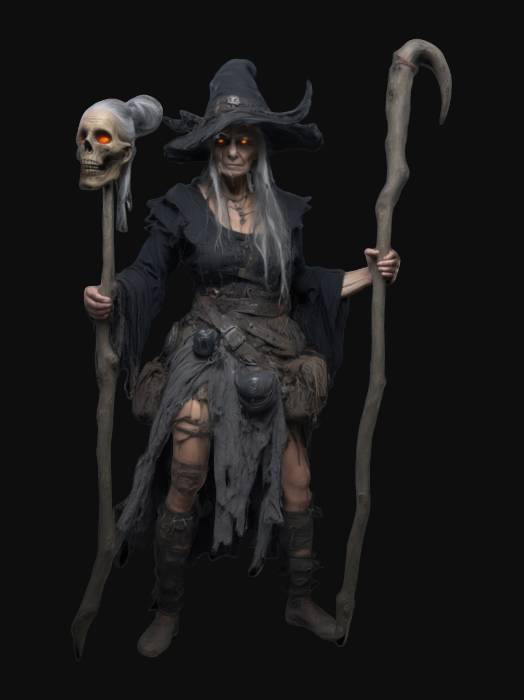
미적 점수 (1~10점): 7